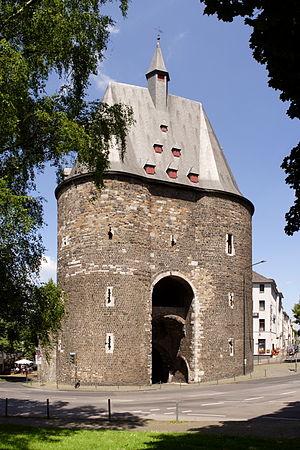
Cette photographie montre un bâtiment nommé Marschiertor, qui fut une des portes de ville d'Aix-la-Chapelle (Aachen) en Allemagne. Camera data Camera: Canon EOS 350D Lens: EF-S 18–55 mm 1:3.5–5.6 Focal length: 18 mm Aperture: f/10 Exposure time: 1/125 s Sensivity: ISO 100 Accessories: Tripod, polarization filter, cable release